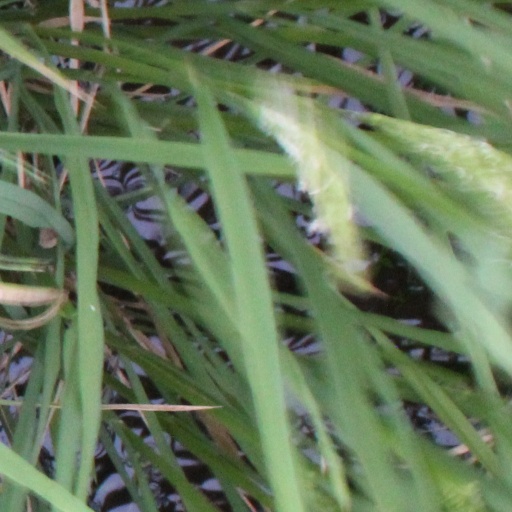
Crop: rice